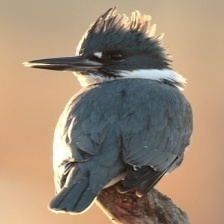
Species: BELTED KINGFISHER
Scientific name: MEGACERYLE ALCYON